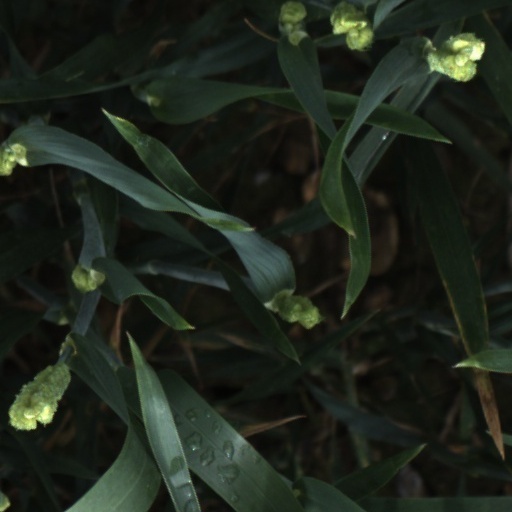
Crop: wheat